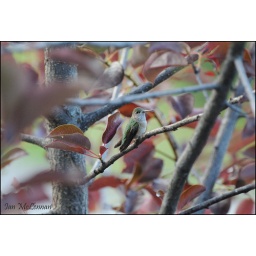
A hummingbird sitting in a tree outside my third floor balcony in Prince George.